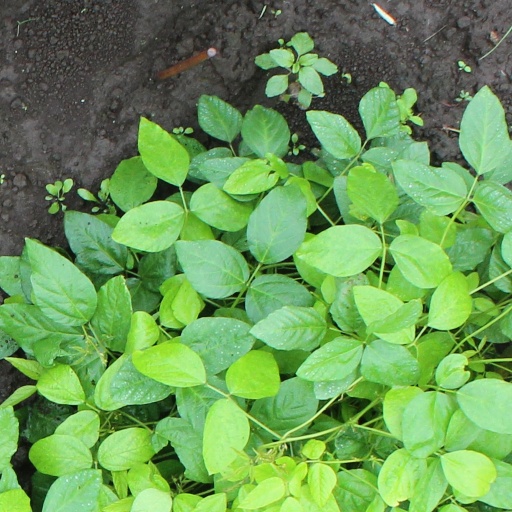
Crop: soybean